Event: Ecuador Earthquake
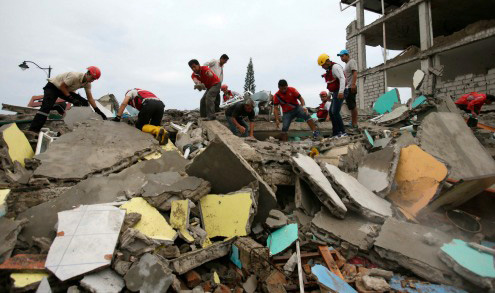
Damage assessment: damage